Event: Nepal Earthquake
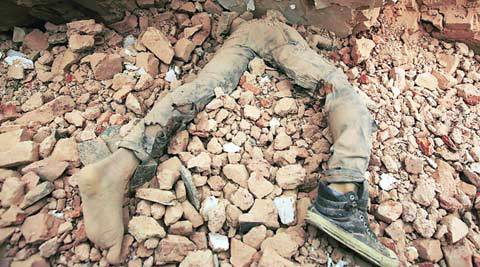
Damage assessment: damage